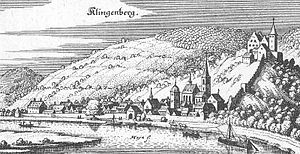
Klingenberg am Main / Geografi
Klingenberg i Topographia Germaniae af Matthäus Merian 1655
Klingenberg am Main er en by i Landkreis Miltenberg i Regierungsbezirk Unterfranken i den tyske delstat Bayern.